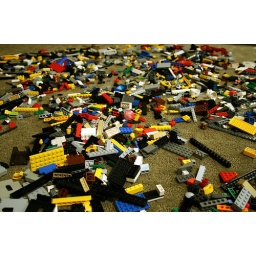
gone are the days of walking around the house with the lights off...